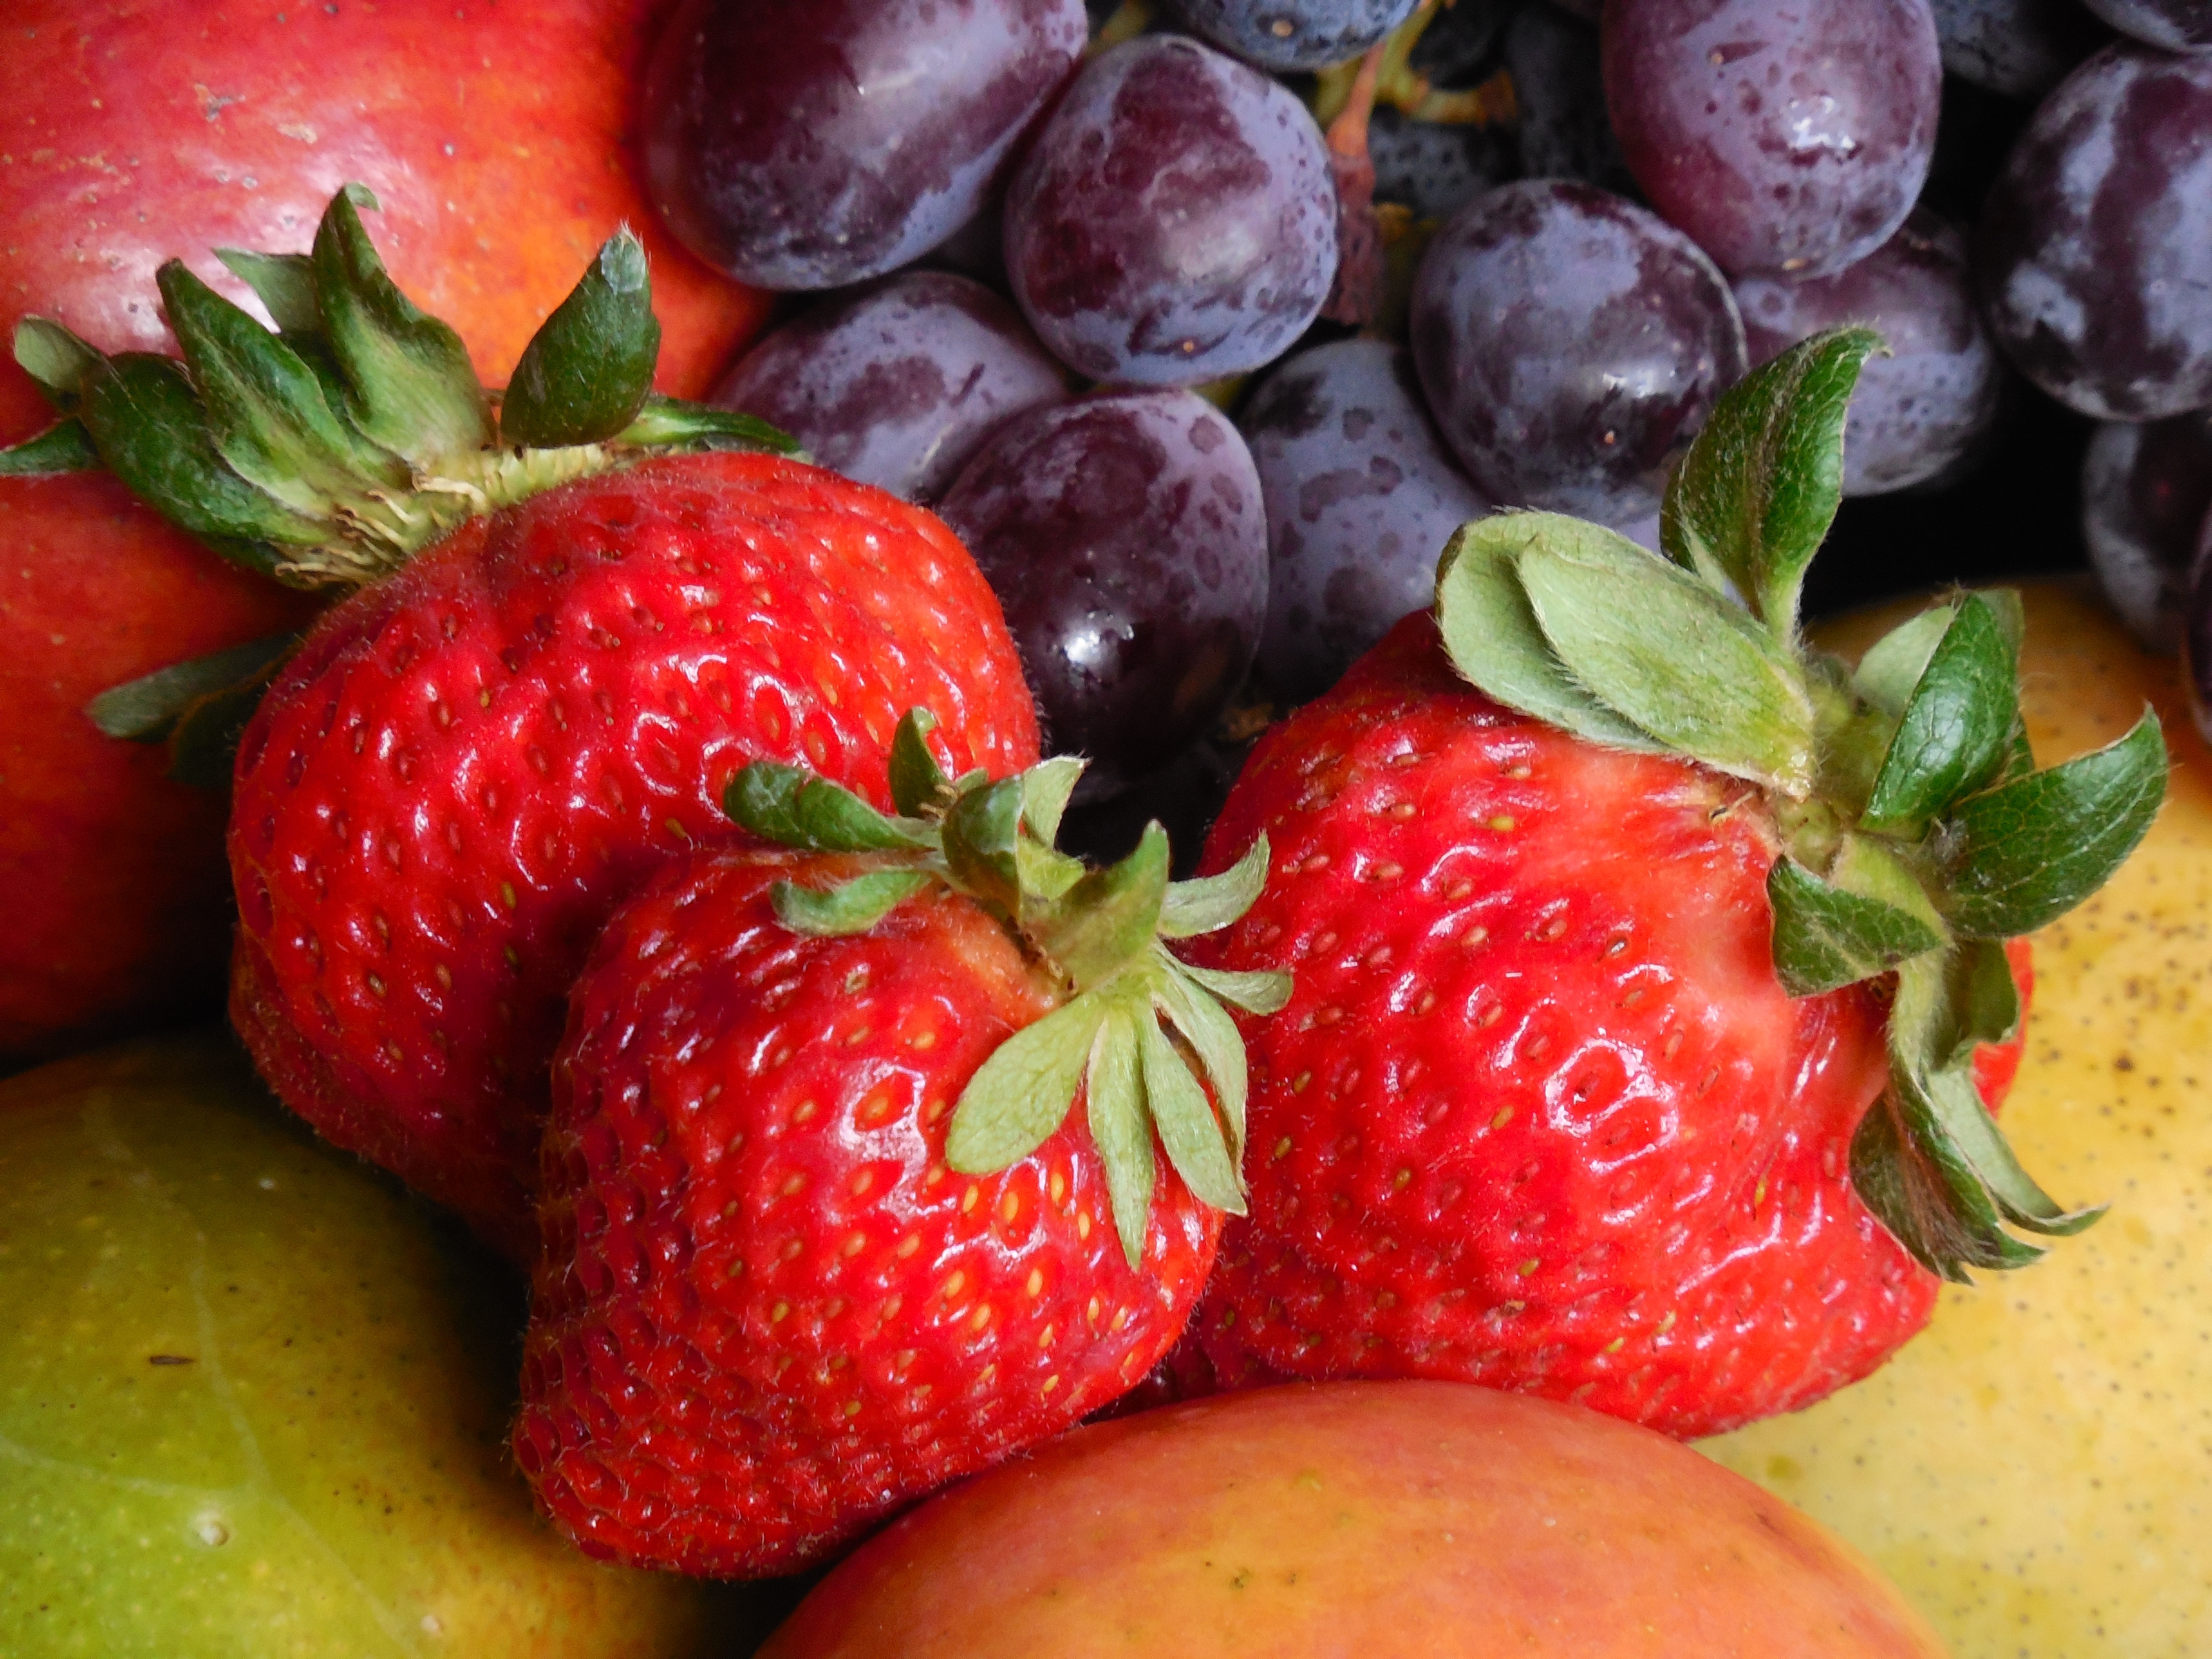
apple, table, plant, grape, fruit, berry, sweet, glass, ripe, bowl, meal, food, red, produce, natural, fresh, avocado, banana, lifestyle, breakfast, juicy, healthy, snack, dessert, delicious, strawberry, plum, vitamin, nutrition, mango, tasty, vegetarian, refreshment, raw, strawberries, diet, organic, dieting, frutti di bosco